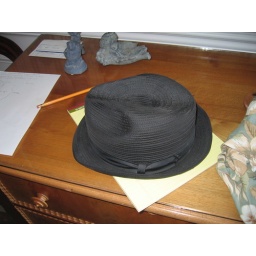
Black stylist hat in the ground level hallway on the clothing rack.